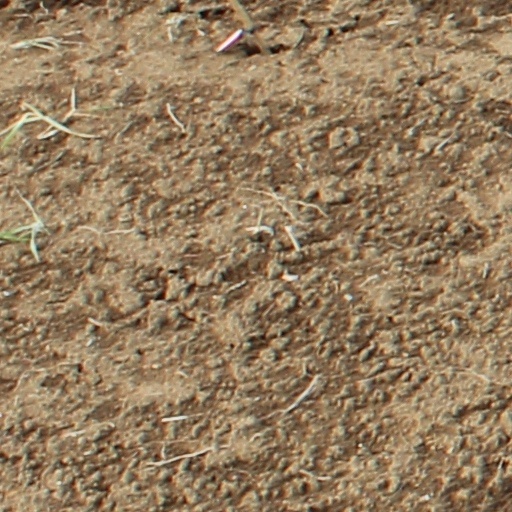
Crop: wheat